National Museum of the Marine Corps

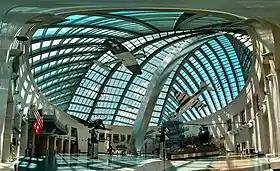
Photosphere of the Leatherneck Gallery

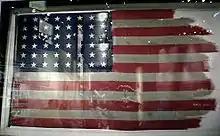
The museum exhibits the flags from the first and second Iwo Jima flag-raisings. The second flag, pictured in the iconic 1945 photograph, was damaged by the high winds at the peak of Mount Suribachi, Iwo Jima.

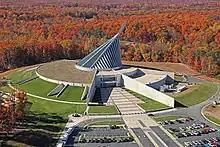
National Museum of the Marine Corps

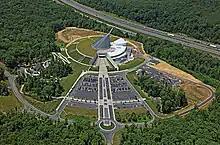
National Museum of the Marine Corps, looking southwest

The museum features the following permanent exhibits, which were designed by Christopher Chadbourne and Associates: